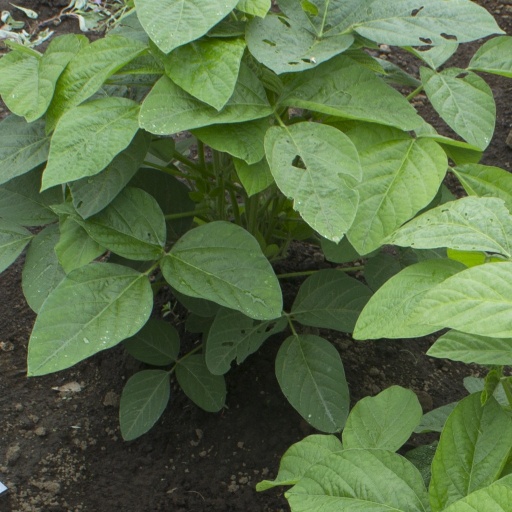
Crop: soybean